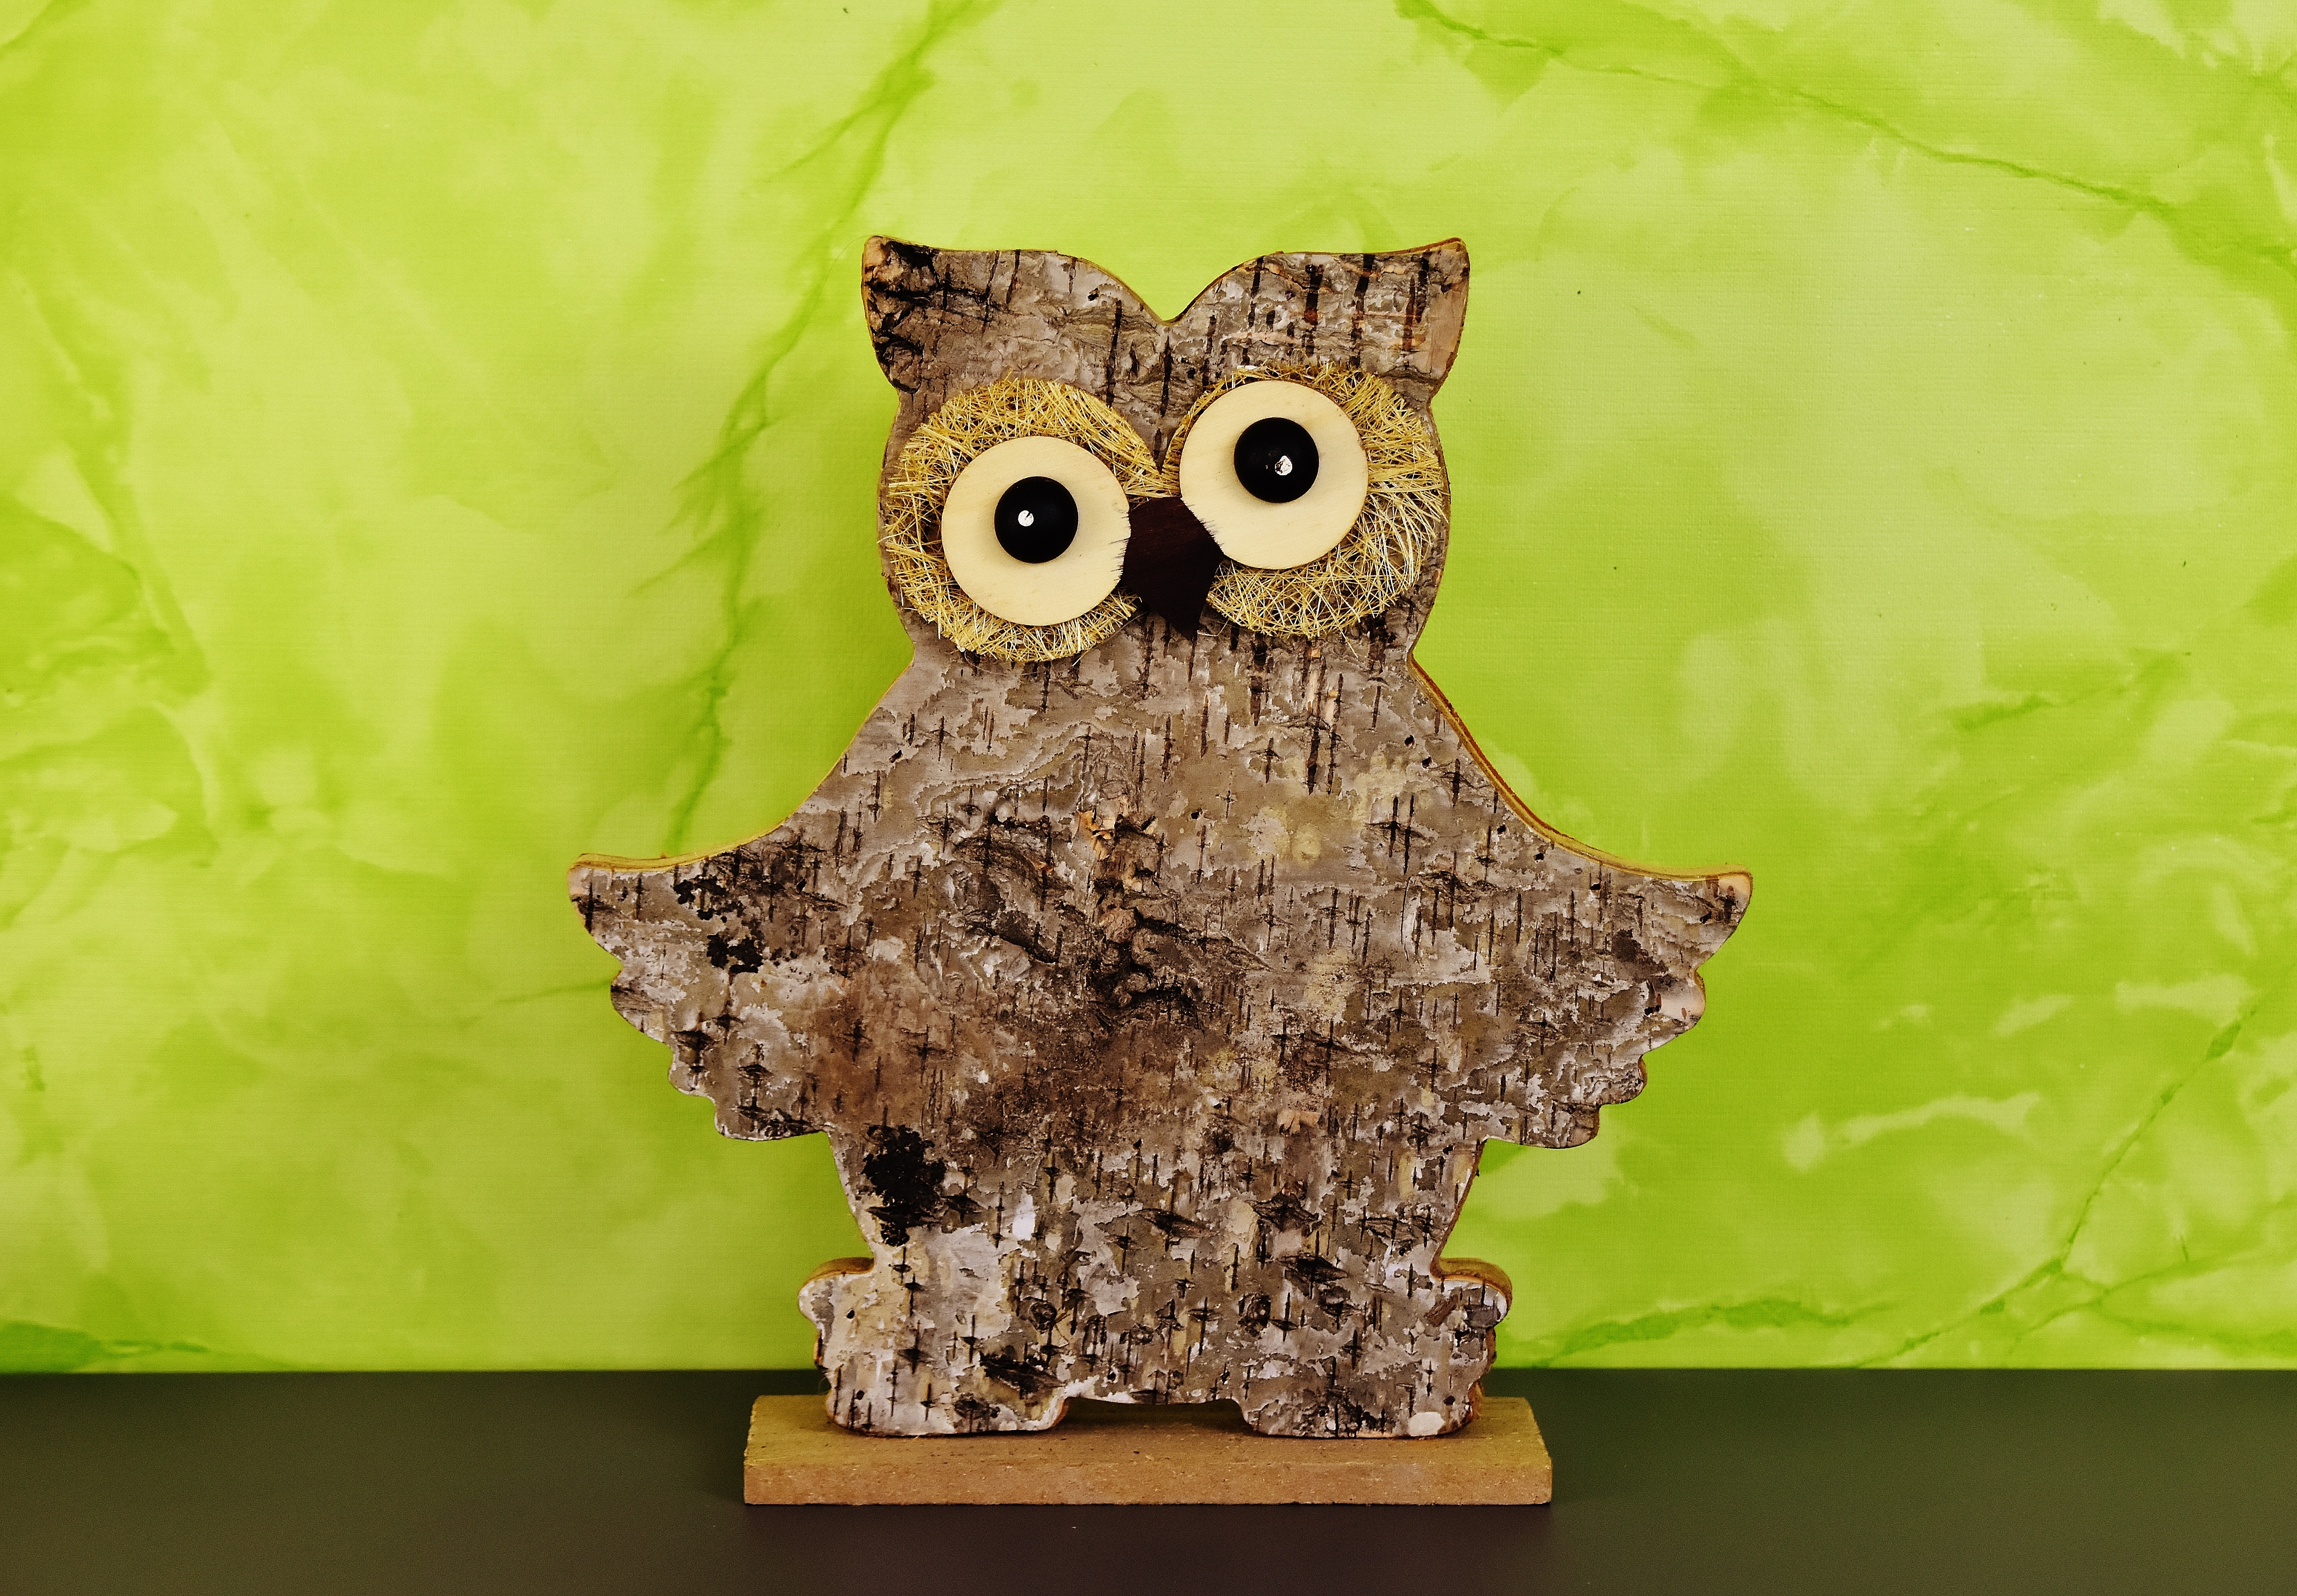
nature, bird, wood, green, owl, bird of prey, art, figure, illustration, funny, tree bark, eagle owl